Filleigh

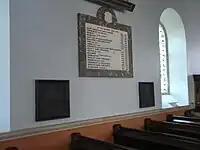
A list of Fortescues buried in the family vault on the church wall above two brasses from Richard Fortescue's tomb

The old mediaeval church was demolished by Lord Clinton in about 1730. The only surviving objects from the old church are two monumental brasses on the north wall of the nave of the new church which formerly adorned the now lost tomb-monument of Richard Fortescue (died 1570), great-grandson of Sir Martin Fortescue.